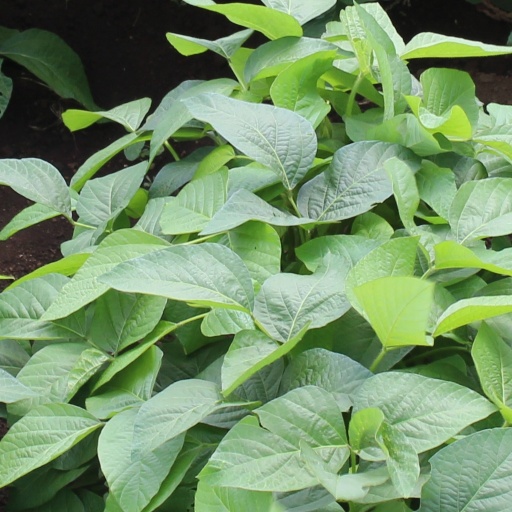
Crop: soybean